Gordon Browning

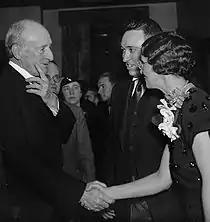
Governor Browning and his wife, Ida, greet U.S. Supreme Court justice James C. McReynolds (left) at a reception in Washington in 1937

In April 1937, Senator Bachman (who had defeated Browning for the Senate seat in 1934) died in office. Browning engineered a plan that would have allowed him to take Bachman's seat, while helping Crump to defeat Kenneth McKellar for the other seat, and allowing Lewis S. Pope to become governor. The plan never materialized, however, as Crump refused to run against his longtime friend, McKellar. Furthermore, Browning had angered Crump by appointing several of Luke Lea's former associates to government positions, while ignoring Crump's requests for appointments. Browning appointed George L. Berry to finish Bachman's term.